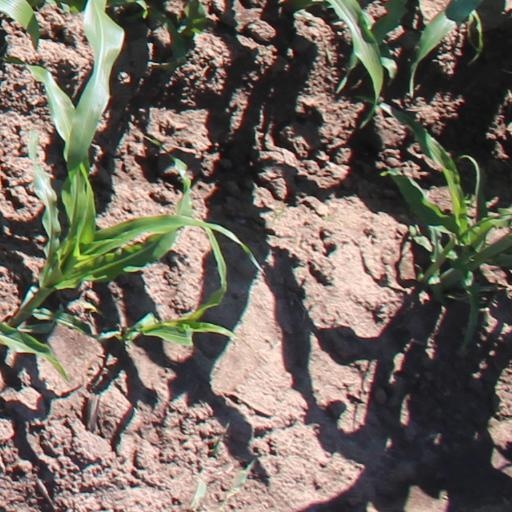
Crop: maize; corn